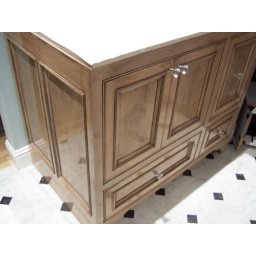
bar sink cabinet in the left side of the kitchen